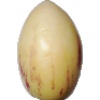
Label: Pepino 1